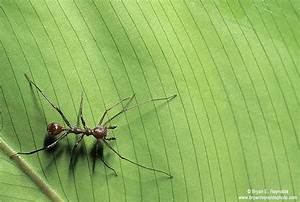
Label: spider